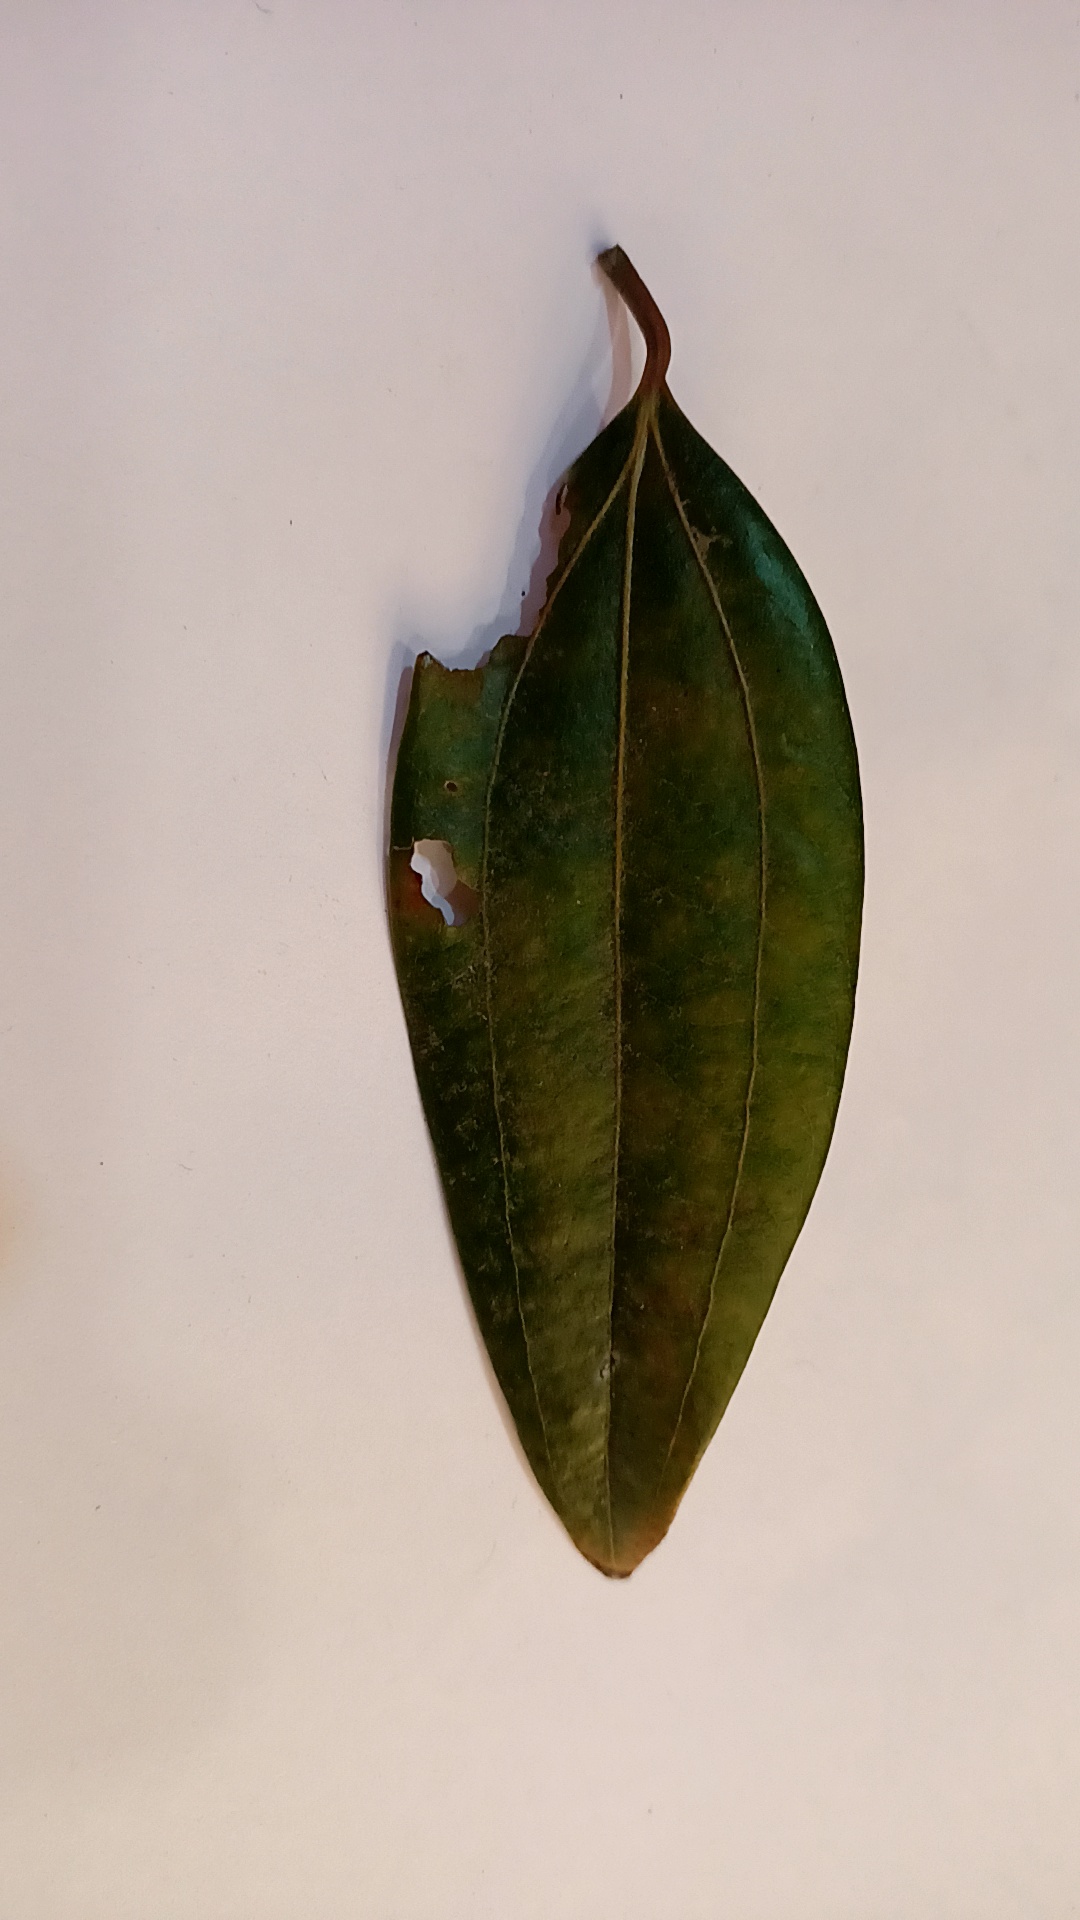
Label: Disease